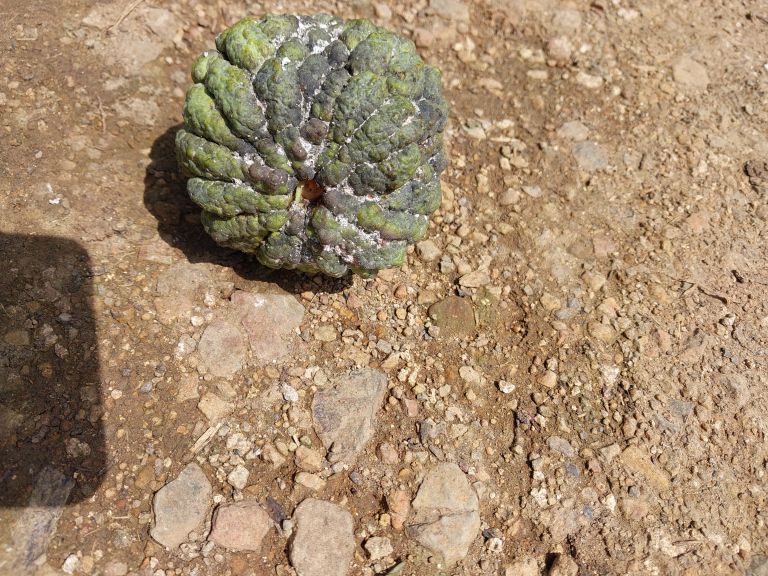
Disease label: Blank Canker